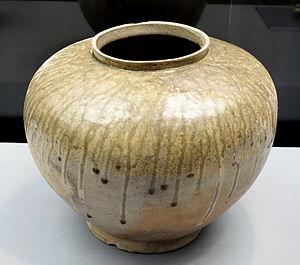
La céramique japonaise, en japonais tojiki, yakimono ou tōgei est l'une des formes d'art les plus anciennes du Japon. Elle remonte à la période Jōmon. La production s'est poursuivie sans discontinuer jusqu'à l'époque actuelle, donnant une large gamme de terres cuites brutes ou vernissées, poteries, grès et porcelaines selon des techniques de tradition japonaise mais aussi importées ou inspirées par les céramiques coréennes, chinoises et thaïlandaise.